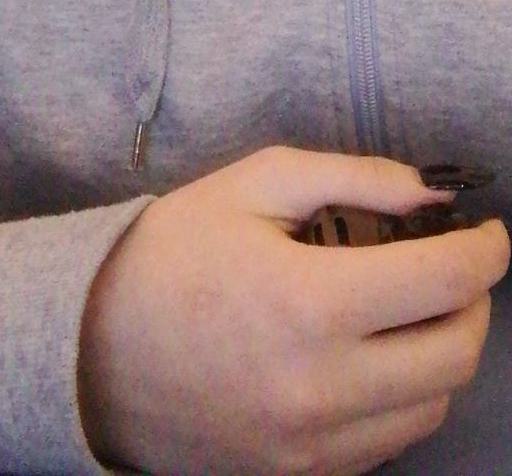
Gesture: no_gesture